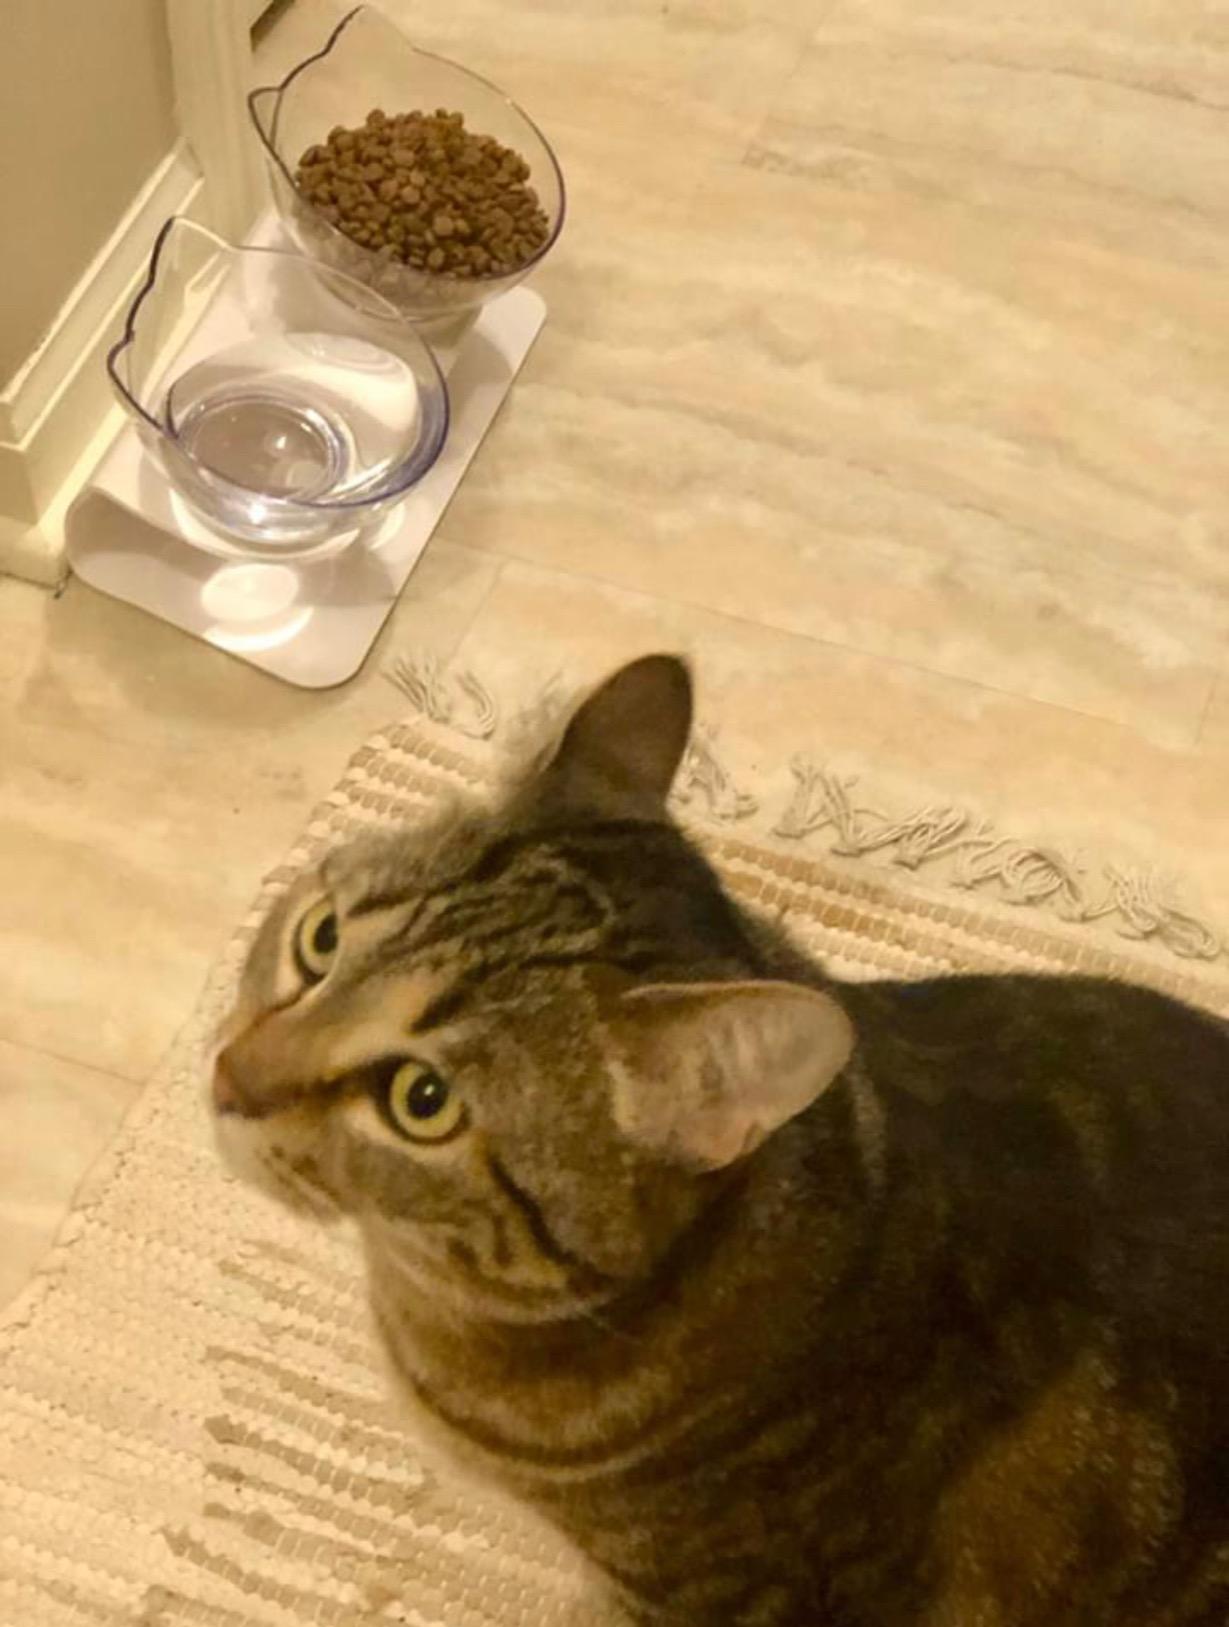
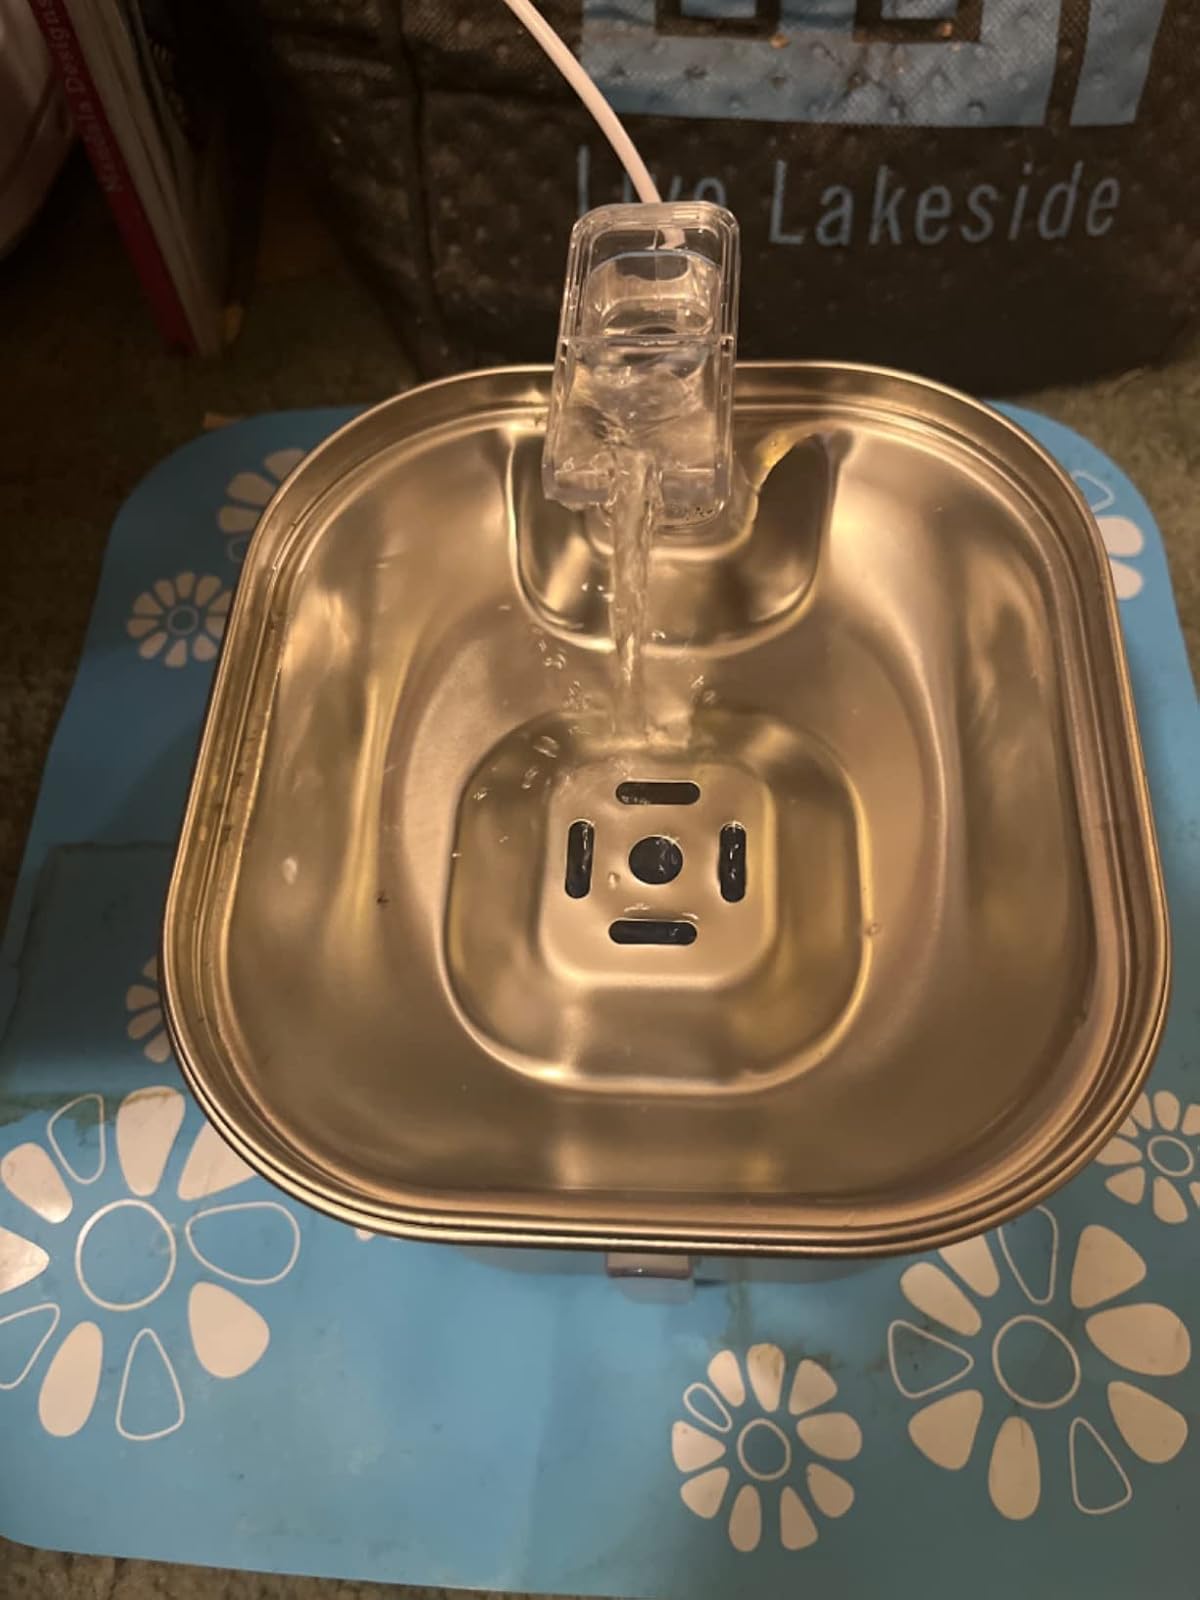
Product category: items_bowl
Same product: no